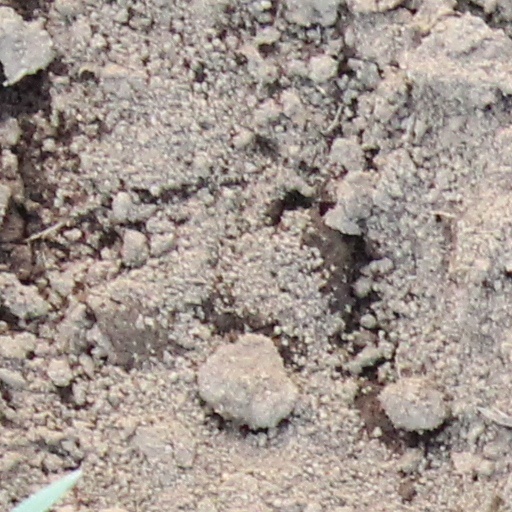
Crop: wheat